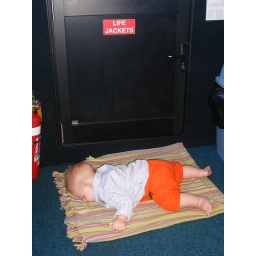
I slept on the floor of the boat rocked by the waves.